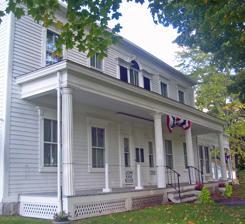
Building: John Kane House
Country: United States of America
Year built: 1740
Historic house in New York, United States United States historic place John Kane House U.S. National Register of Historic Places Front (south) elevation, 2008 Location Pawling , NY Nearest city Danbury, CT Coordinates 41°33′22″N 73°35′39″W / 41.55611°N 73.59417°W / 41.55611; -73.59417 Built 1740, renovated and expanded 1810s Architectural style Colonial , Federal , Greek Revival NRHP reference No. 80002603 Added to NRHP 1980 The John Kane House , also one of several places known as Washington's Headquarters , is located on East Main Street in Pawling , New York , United States . Built in the mid-18th century, it was home during that time to two men who confronted the authorities and were punished for it. During the Revolutionary War , George Washington used the house as his headquarters when the Continental Army was garrisoned in the area. A later owner built a large main wing in the Federal style ; the only remnant of the original house is the small kitchen wing. It has since become the property of the Historical Society of Quaker Hill and Pawling, which uses the house as its headquarters and to display exhibits related to local history, particularly the life of pioneering radio broadcaster and executive Lowell Thomas , who lived near Pawling for the later years of his life. It was added to the National Register of Historic Places in 1980. Property The oldest part of the house is the eastern extension known today as the kitchen wing, a one-and-a-half-story frame structure on a stone foundation . It has a low-pitched gabled shingled roof, pierced by a brick chimney at the gable end. The five- bay south-facing front elevation appears as one story due to the windows and colonnade added later. Earlier stone and frame additions have since been removed. An original rendering vat is in the basement. The main block, added later, is a five-by-three-bay two-story frame house lined with brick. Its most distinctive Federal style feature is the main doorway, flanked by sidelights, fluted pilasters and topped with a rectangular transom window. Smaller versions of the pilasters flank the Palladian window immediately above the doorway. All the other windows are rectangular symmetrical and topped with projecting cornices . A columned Greek Revival portico runs the length of the first story. On the west gable there is a Palladian opening with grilled quarter-round openings on either side and topped with a pediment . The rear entrance uses a Dutch door and lacks the transom but is otherwise identical to the front. Three chimneys rise from the main block's roof, two in the west and one in the east near the join with the kitchen wing. Inside, the two wings present a contrast. The kitchen wing has little decoration beyond the carved wooden fireplace mantel . The main block is more lavishly decorated, with marble mantels and casings on two of its four fireplaces. All the windows and doors are trimmed in carved wood; the rooms also have similarly carved wainscoting and ceiling cornices. The upper story, mainly given over to bedrooms, also has several fireplaces, all with similarly detailed and painted wooden casings and mantels. The attic is unfinished. There are three outbuildings: a small brick smokehouse , frame woodshed and two-story frame barn . It is not known when exactly they were built, and they have all been altered over the years. History The property was first settled in the late 1730s by William Prendergast, a tenant farmer who leased 200–300 acres (81–121 ha) southeast of the nascent settlement of Pawling from the Philipse family, the area's dominant landowners. He built the small house that became the kitchen wing in 1740, adding other buildings later and connecting the two through a 65-foot (20 m) stone passageway. In 1766 he became a leader in the tenant uprising known as the Dutchess County Anti-Rent War, a revolt against the quit-rents left over from the feudal system left in place by Dutch colonists in the region which made it hard for tenants to eventually purchase their land. It was quelled by troops called in from Poughkeepsie. Prendergast was tried, convicted and sentenced to hang for treason . His wife made a personal appeal to the colonial governor , Sir Harry Moore and he was spared at the last minute by a gubernatorial reprieve and later a royal pardon . The Prendergast family left for Chautauqua County shortly thereafter as it was outgrowing the house. Kane, an Irish immigrant , bought the house later that year. When the Revolution started, he was initially on the Patriot side, as he had been elected to the Provisional Congress of New York in 1775. After the first year of the war, he switched sides and became a Loyalist , convinced the cause was hopeless. Accordingly, his house and property were confiscated by the New York State Legislature , and the following year, in September 1778, George Washington moved in when the Continental Army wintered in the area, where they could move on either New England or New York City at short notice. Kane retreated to the safety of British lines for the remainder of the war, while his family went to Nova Scotia . He received a lifelong pension from the British in 1783, when the war ended, and returned to the Pawling area. Since he could not legally live in or repurchase his home, he lived the remainder of his life with his children. A later owner in the early 19th century demolished all but the original kitchen wing and built the current Federal structure. It went through a variety of later uses, as an inn and a rental property owned by the local bank, but returned to single-family dwelling status late in the century. In 1946 one owner added electricity ; it is not known when modern heating and plumbing were installed. In the late 20th century, after it had been listed on the National Register, it was acquired by the Historical Society of Quaker Hill and Pawling and converted to its present use. See also Hudson Valley portal National Register of Historic Places listings in Dutchess County, New York List of Washington's Headquarters during the Revolutionary War References